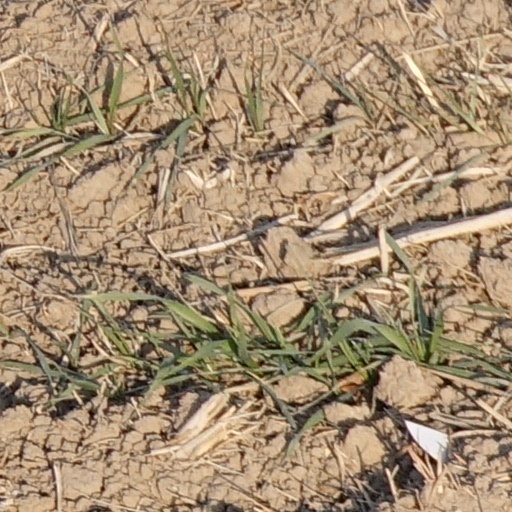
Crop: wheat